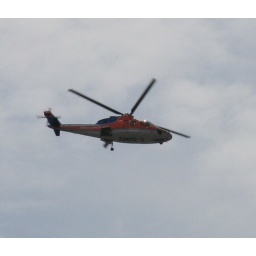
medical coptor flying by my window